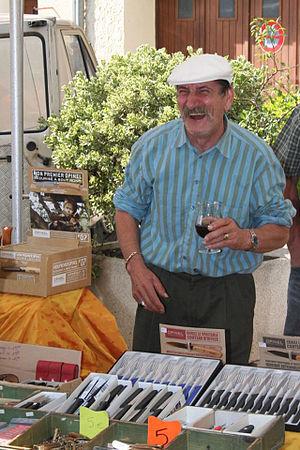
Le bon vin réjouit le coeur de l'homme
Bédoin est une commune française, située dans le département de Vaucluse en région Provence-Alpes-Côte d'Azur.